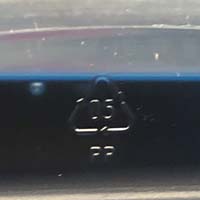
Plastic recycling code class: 5_polypropylene_PP